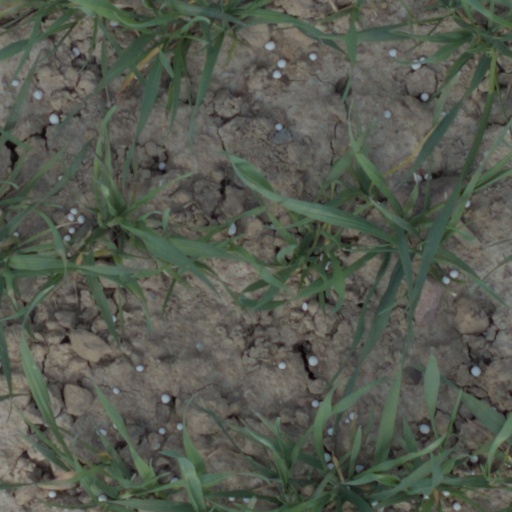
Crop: wheat